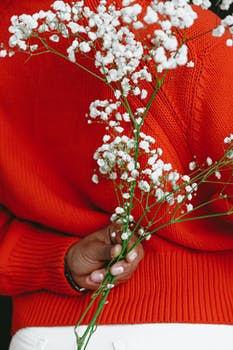
Label: No Watermark